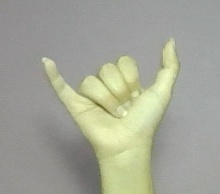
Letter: ya